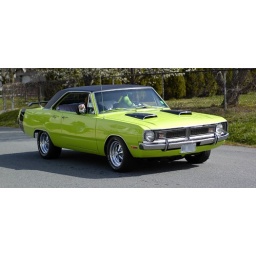
One of the cars passing our house in the local little league parade.